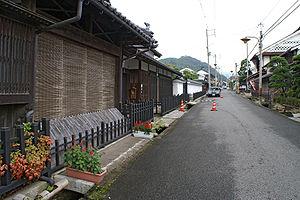
L'Inaba Kaidō est une kaidō construite à l'époque d'Edo de l'histoire du Japon. Elle commence à Himeji dans la province de Harima et se déroule vers Tottori dans la province d'Inaba. Il y a onze shukuba le long de la route reliant les deux villes.